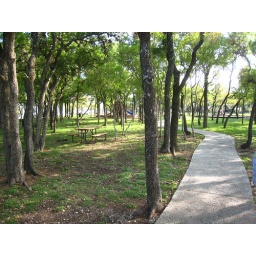
A pervious concrete sidewalk winds through a grove of Oak trees in a regional park in Plum Creek.